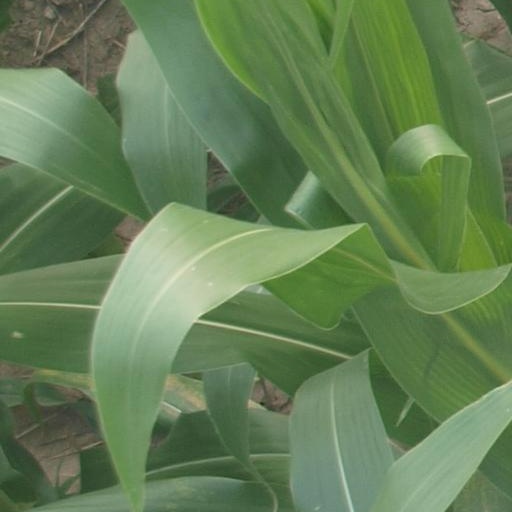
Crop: maize; corn